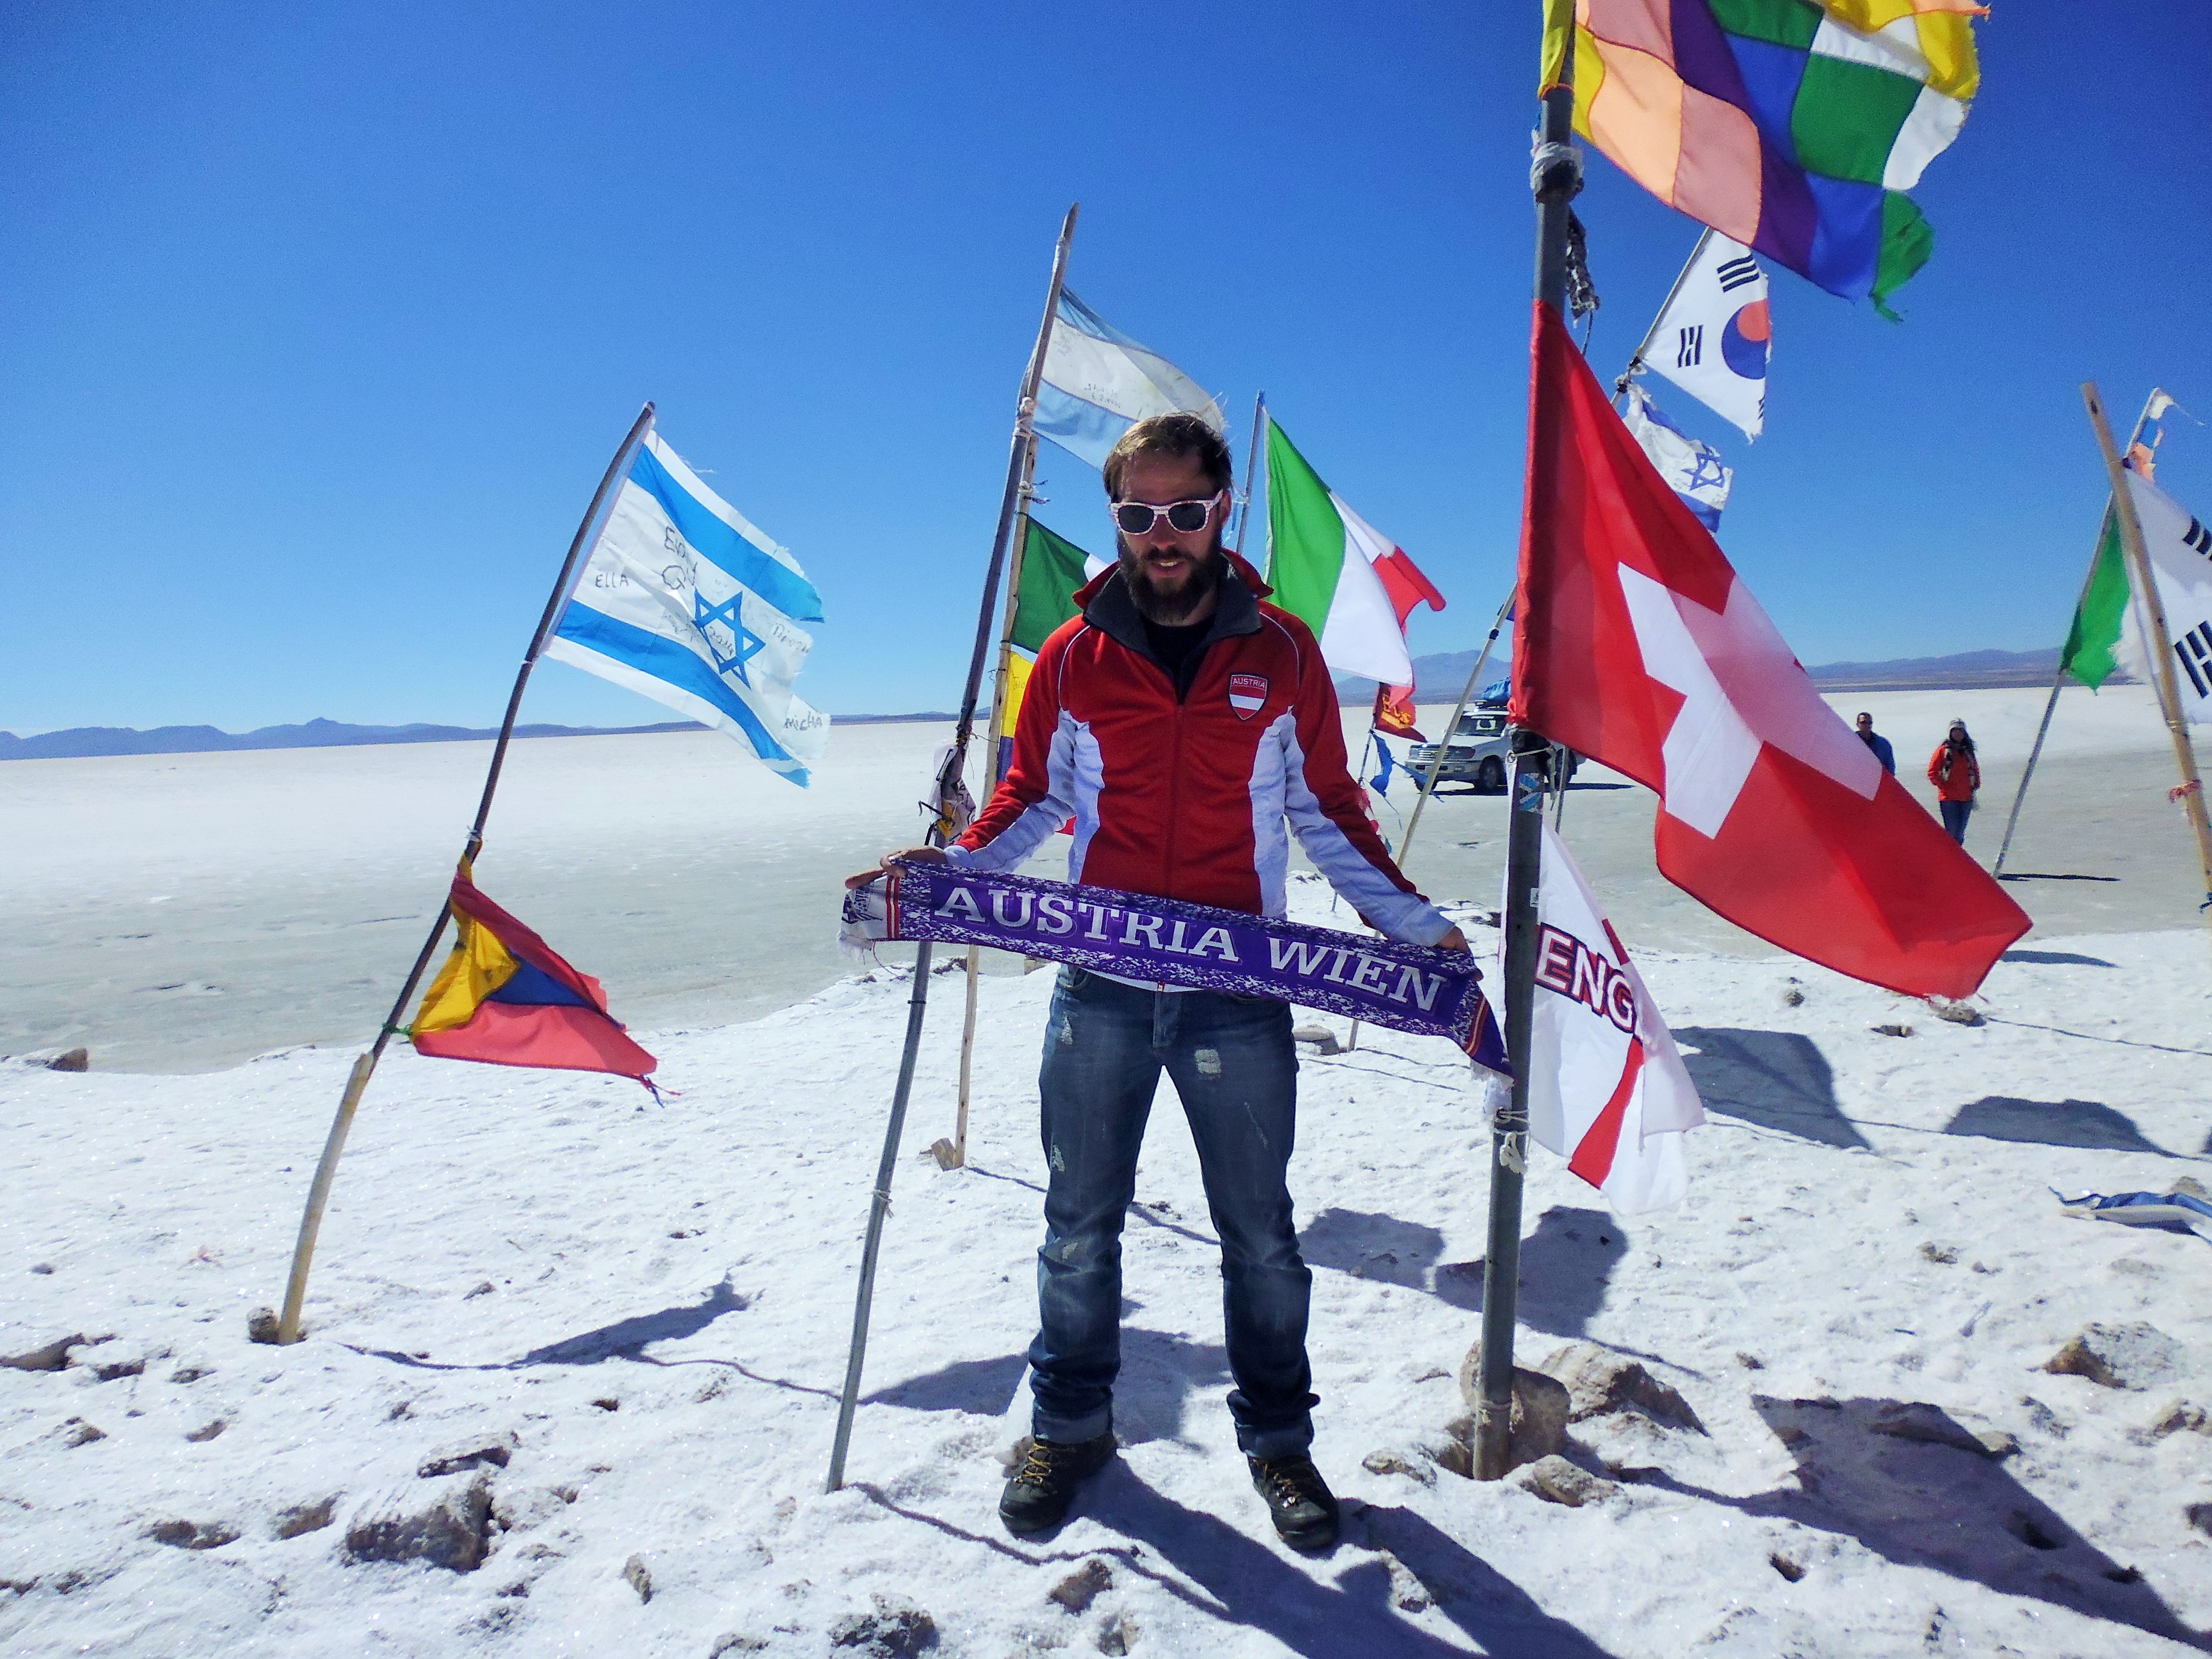
white, wind, skiing, blank, trip around the world, winter sport, sports, downhill, ski, flags, wide, bolivia, salar de uyuni, salt flats, nordic skiing, uyuni, ski equipment, salar, alpine skiing, ski cross